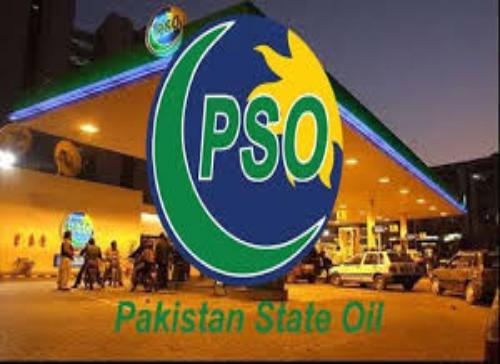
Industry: Transportation